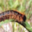
Label: caterpillar